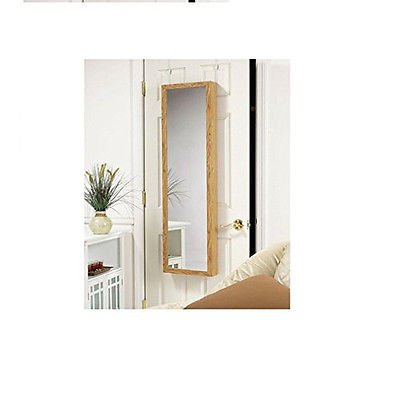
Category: cabinet